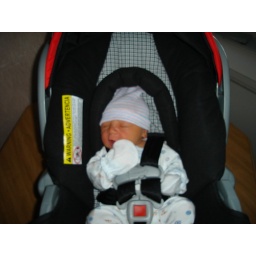
Dylan's first time in the car seat